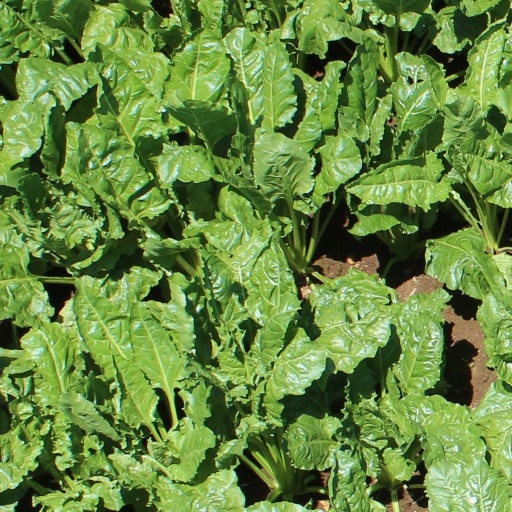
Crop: sugar beet